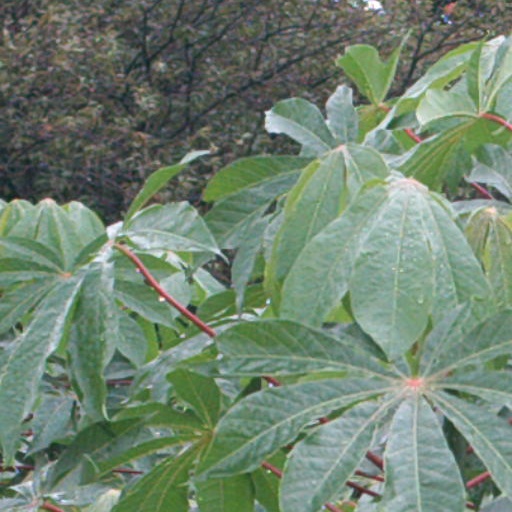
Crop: cassava